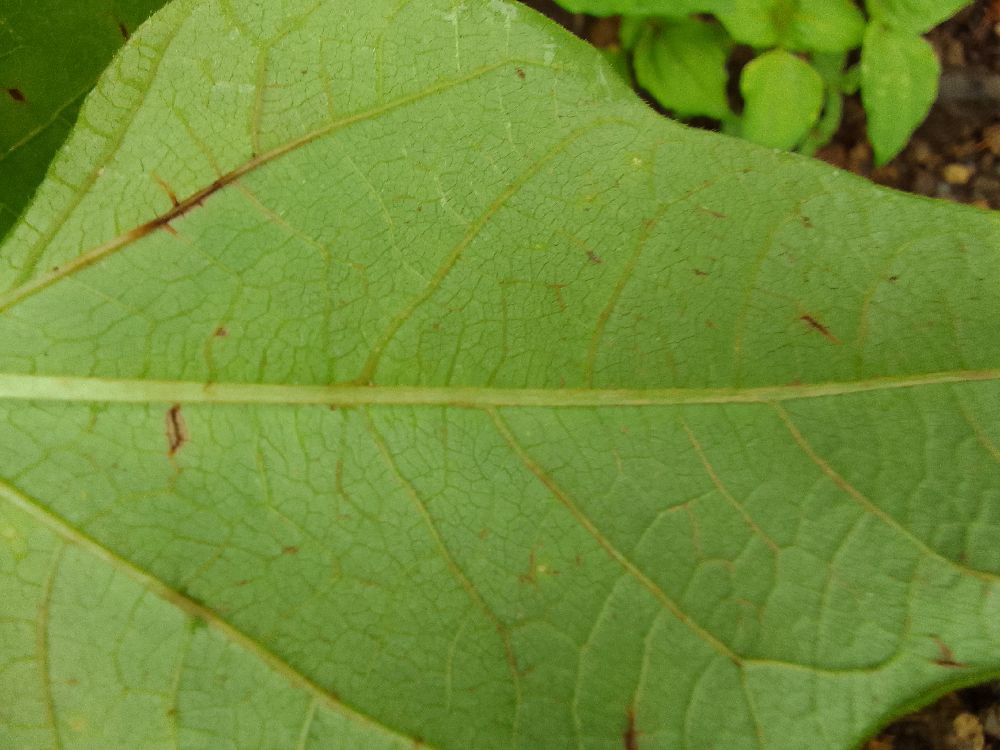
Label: anthracnose